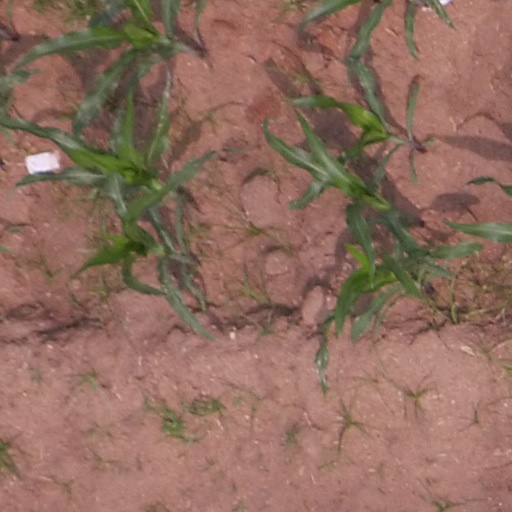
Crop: maize; corn